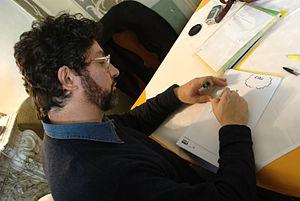
Massimo Bonfatti est un dessinateur italien spécialisé dans la bande dessinée humoristique. Il signe parfois ses œuvres Bonfa.